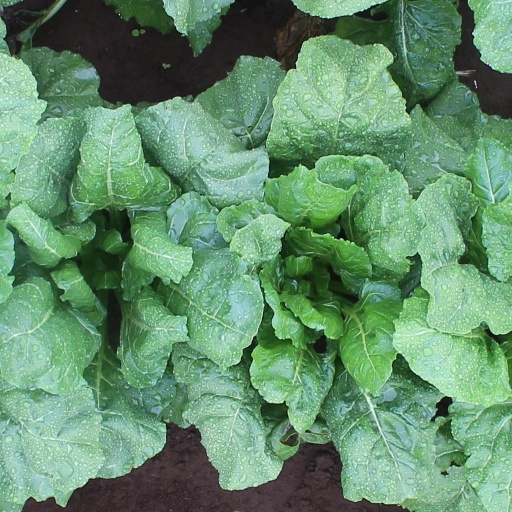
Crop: sugar beet